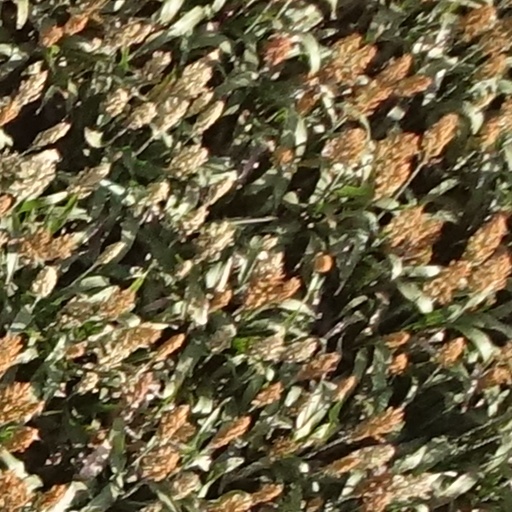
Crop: sorghum